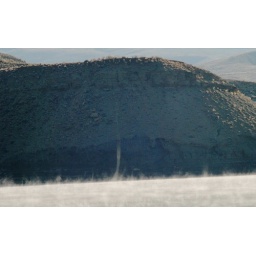
a small vortex over a lake near kremmling colorado, caused by warm lake water and cold 30 deg F. air